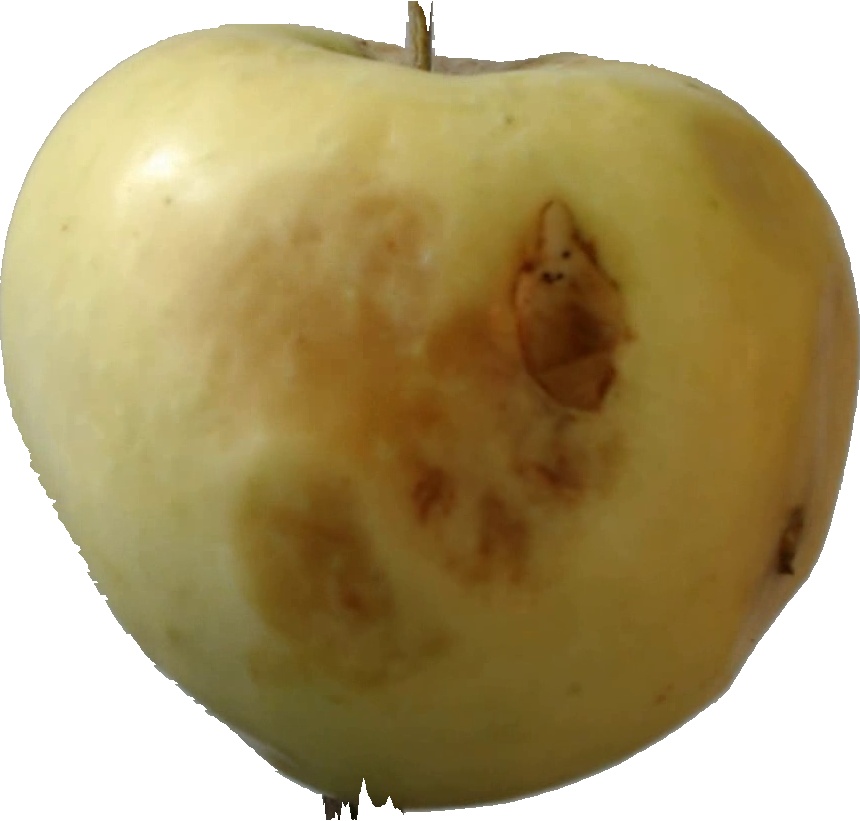
Label: apple_hit_1